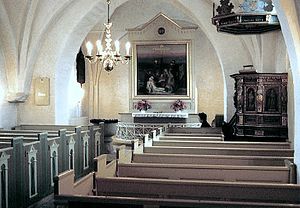
Bårse Kirke
Kirkerummet
Bårse Kirke i Danmark. Skibet set mod øst
Bårse Kirke ligger i Bårse ca. 6 km V for Præstø. Indtil Kommunalreformen i 2007 lå den i Storstrøms Amt, og indtil Kommunalreformen i 1970 i Bårse Herred.